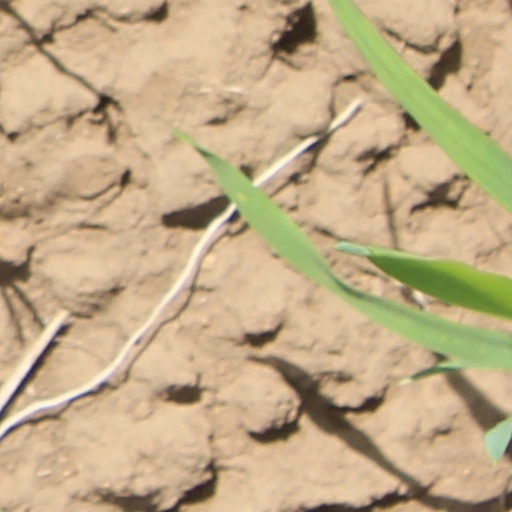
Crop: wheat